Catalan navy

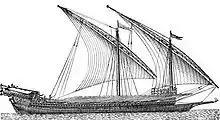
Catalan galley

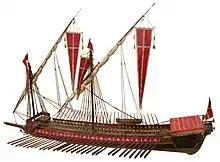
Maltese galley, Catalan variant

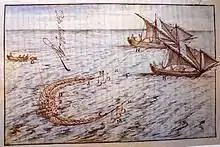
Tartane de Nicolás de Cardona fishing pearls

The "Catalan galley" (formerly galea) was a type of ship powered by oars and the wind. Depending on the purpose, it could serve as a warship or as trade ship. It was mentioned in the 13th century by Corominas in his "Diccionario crítico etimológico de la lengua castellana", who references a "Catalan galley" in the year 1120 AD (100 years earlier than all neighboring countries).